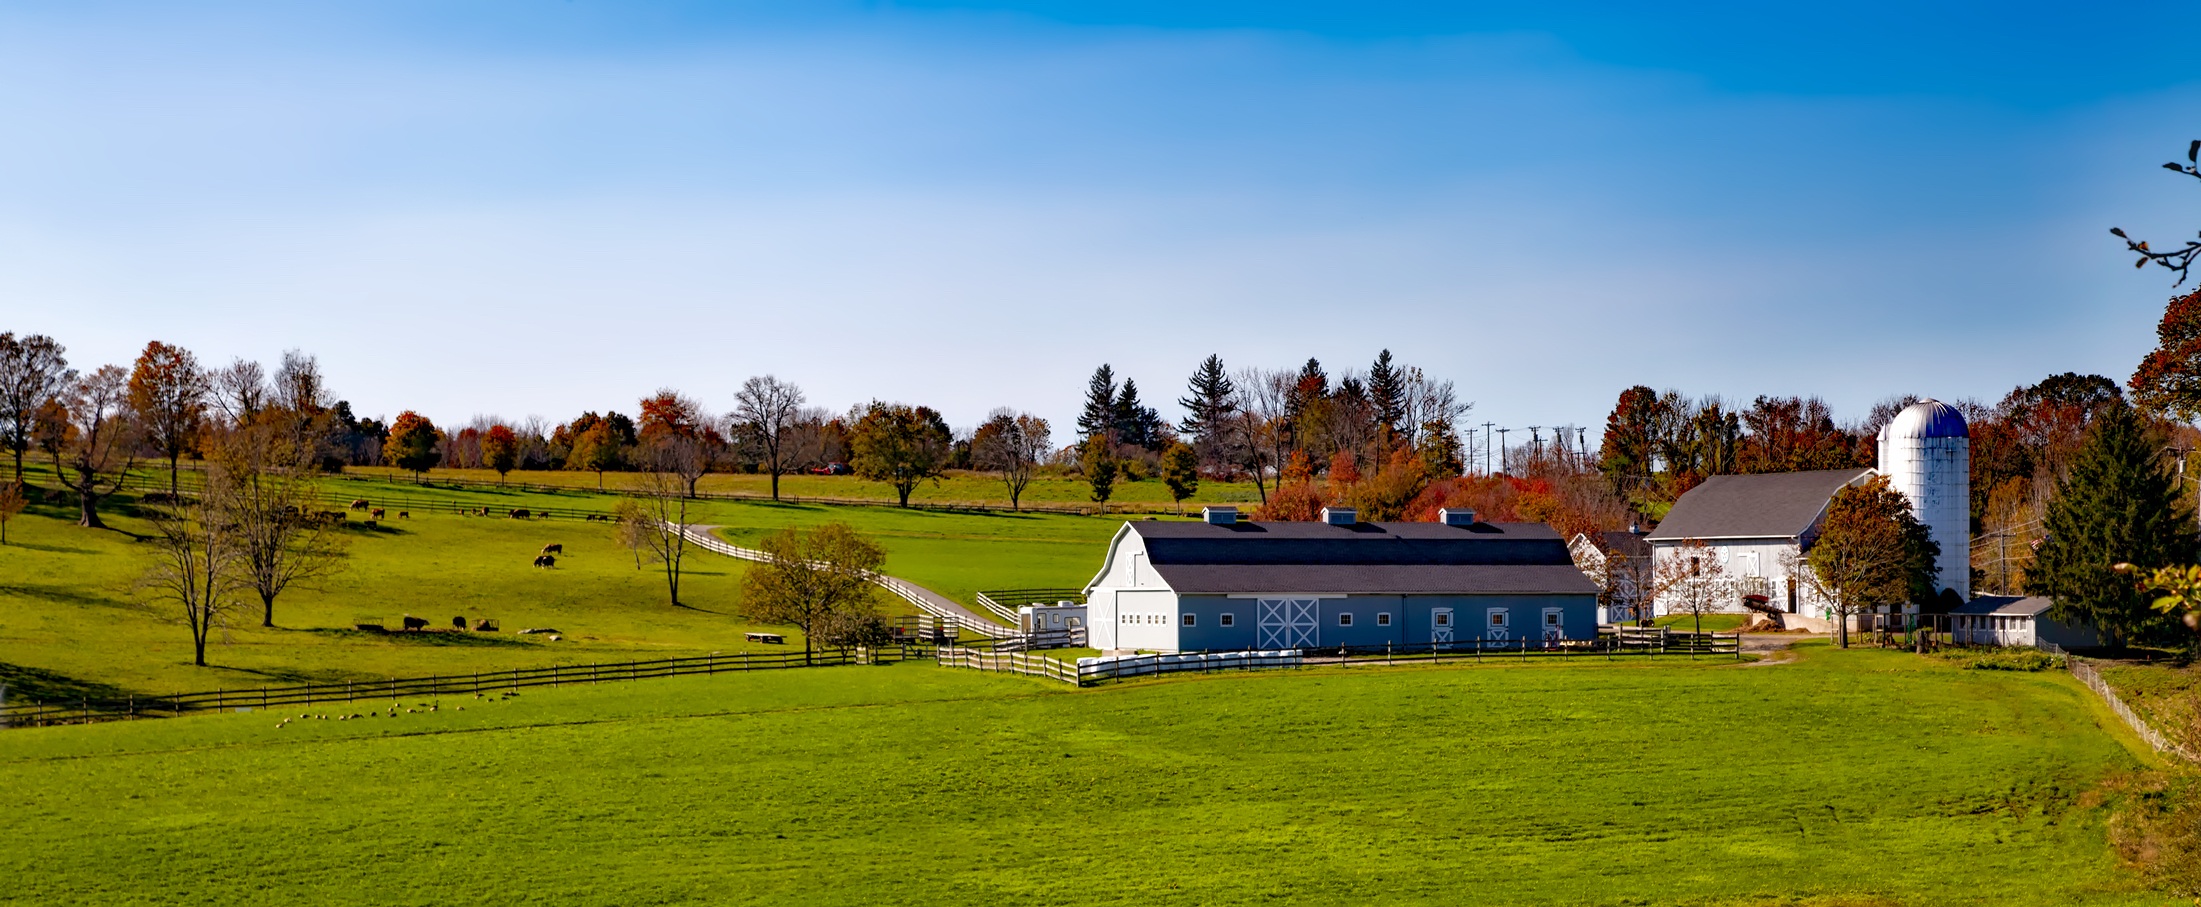
landscape, tree, nature, grass, structure, sky, field, farm, lawn, meadow, countryside, fall, hill, barn, country, panorama, foliage, rural, cattle, autumn, park, colorful, tourism, trees, outdoors, hills, hdr, clouds, estate, rural area, connecticut, sport venue